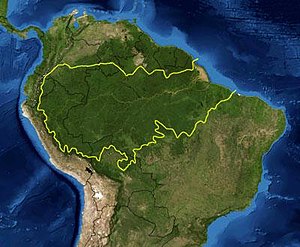
Økoregion
Placeringen af økoregionerne i Amazonregnskoven. Den gule linje indrammer de økoregioner, der er foreslået af WWF.
En økoregion, ofte betegnet som bioregion, er et økologisk og geografisk defineret område, som er mindre end en økozone og større end et økosystem. Økoregionerne dækker forholdsvis store dele af klodens land- eller vandområder, og de rummer karakteristiske og geografisk adskilte helheder af naturlige samfund og arter. Den biodiversitet, bestående af flora, fauna og økosystemer, som er typisk for en økoregion, er oftest forskellig fra forholdene i andre økoregioner. Teoretisk set er økoregioner relativt store områder på landjotden eller i vandet, hvor muligheden for at møde forskellige arter og samfund er ret konstant inden for en acceptabel variationsbredde på et givet sted. Der er tre forsigtighedsregler, som bør overholdes, når man forsøger at kortlægge de biogeografiske områder: For det første findes der ikke en fælles biogeografiske ramme, som passer til alle grupper af levende væsner. Økoregioner afspejler det bedste kompromis for flest mulige grupper. For det andet er økoregionerne kun sjældent skarpt afgrænsede. Der er snarere tale om, at de afgrænses af økotoner og mosaikagtige habitater.